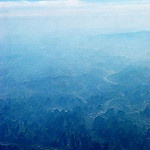
Label: mountain